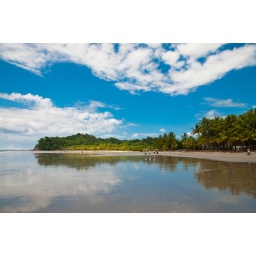
an Tropical beach in the morning we waked up by the sound of a Howler monkey !